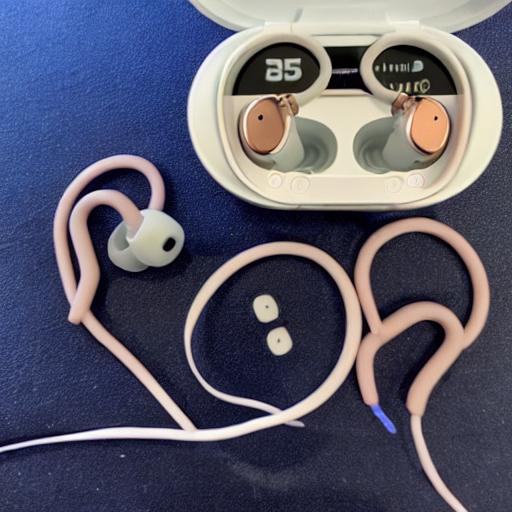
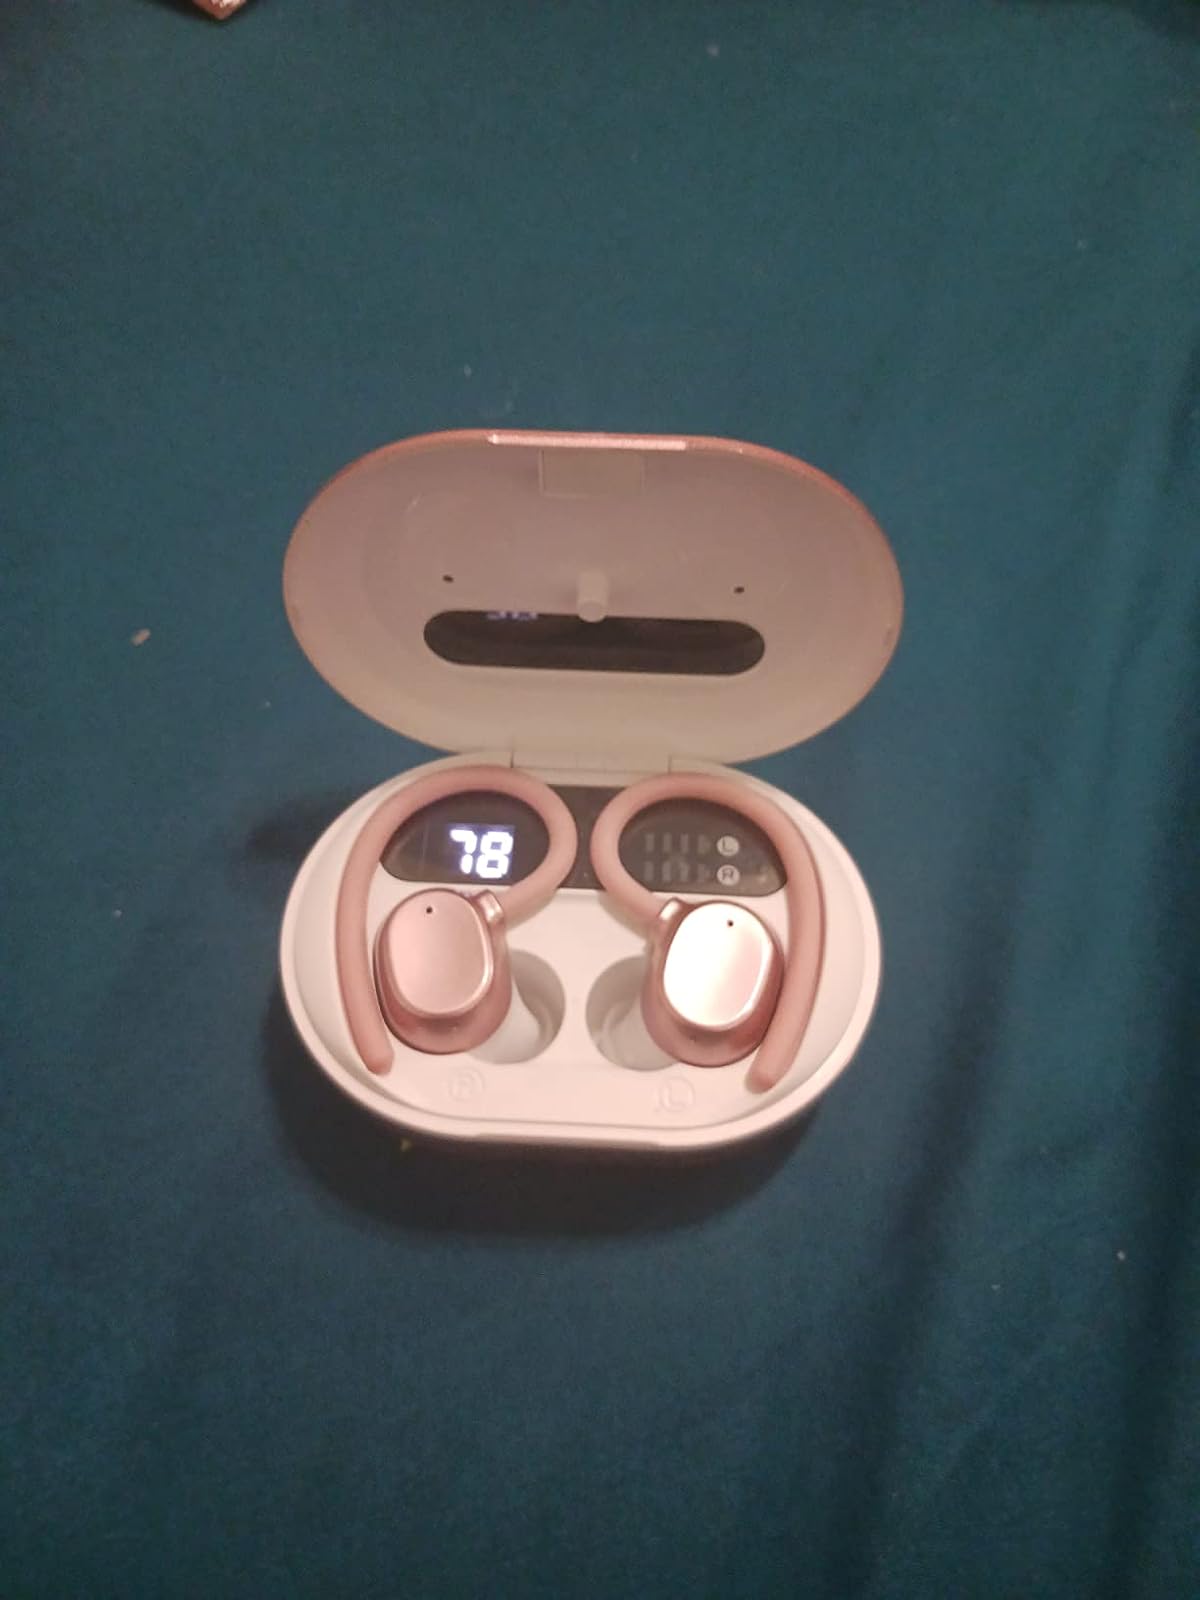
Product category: earbuds
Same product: no